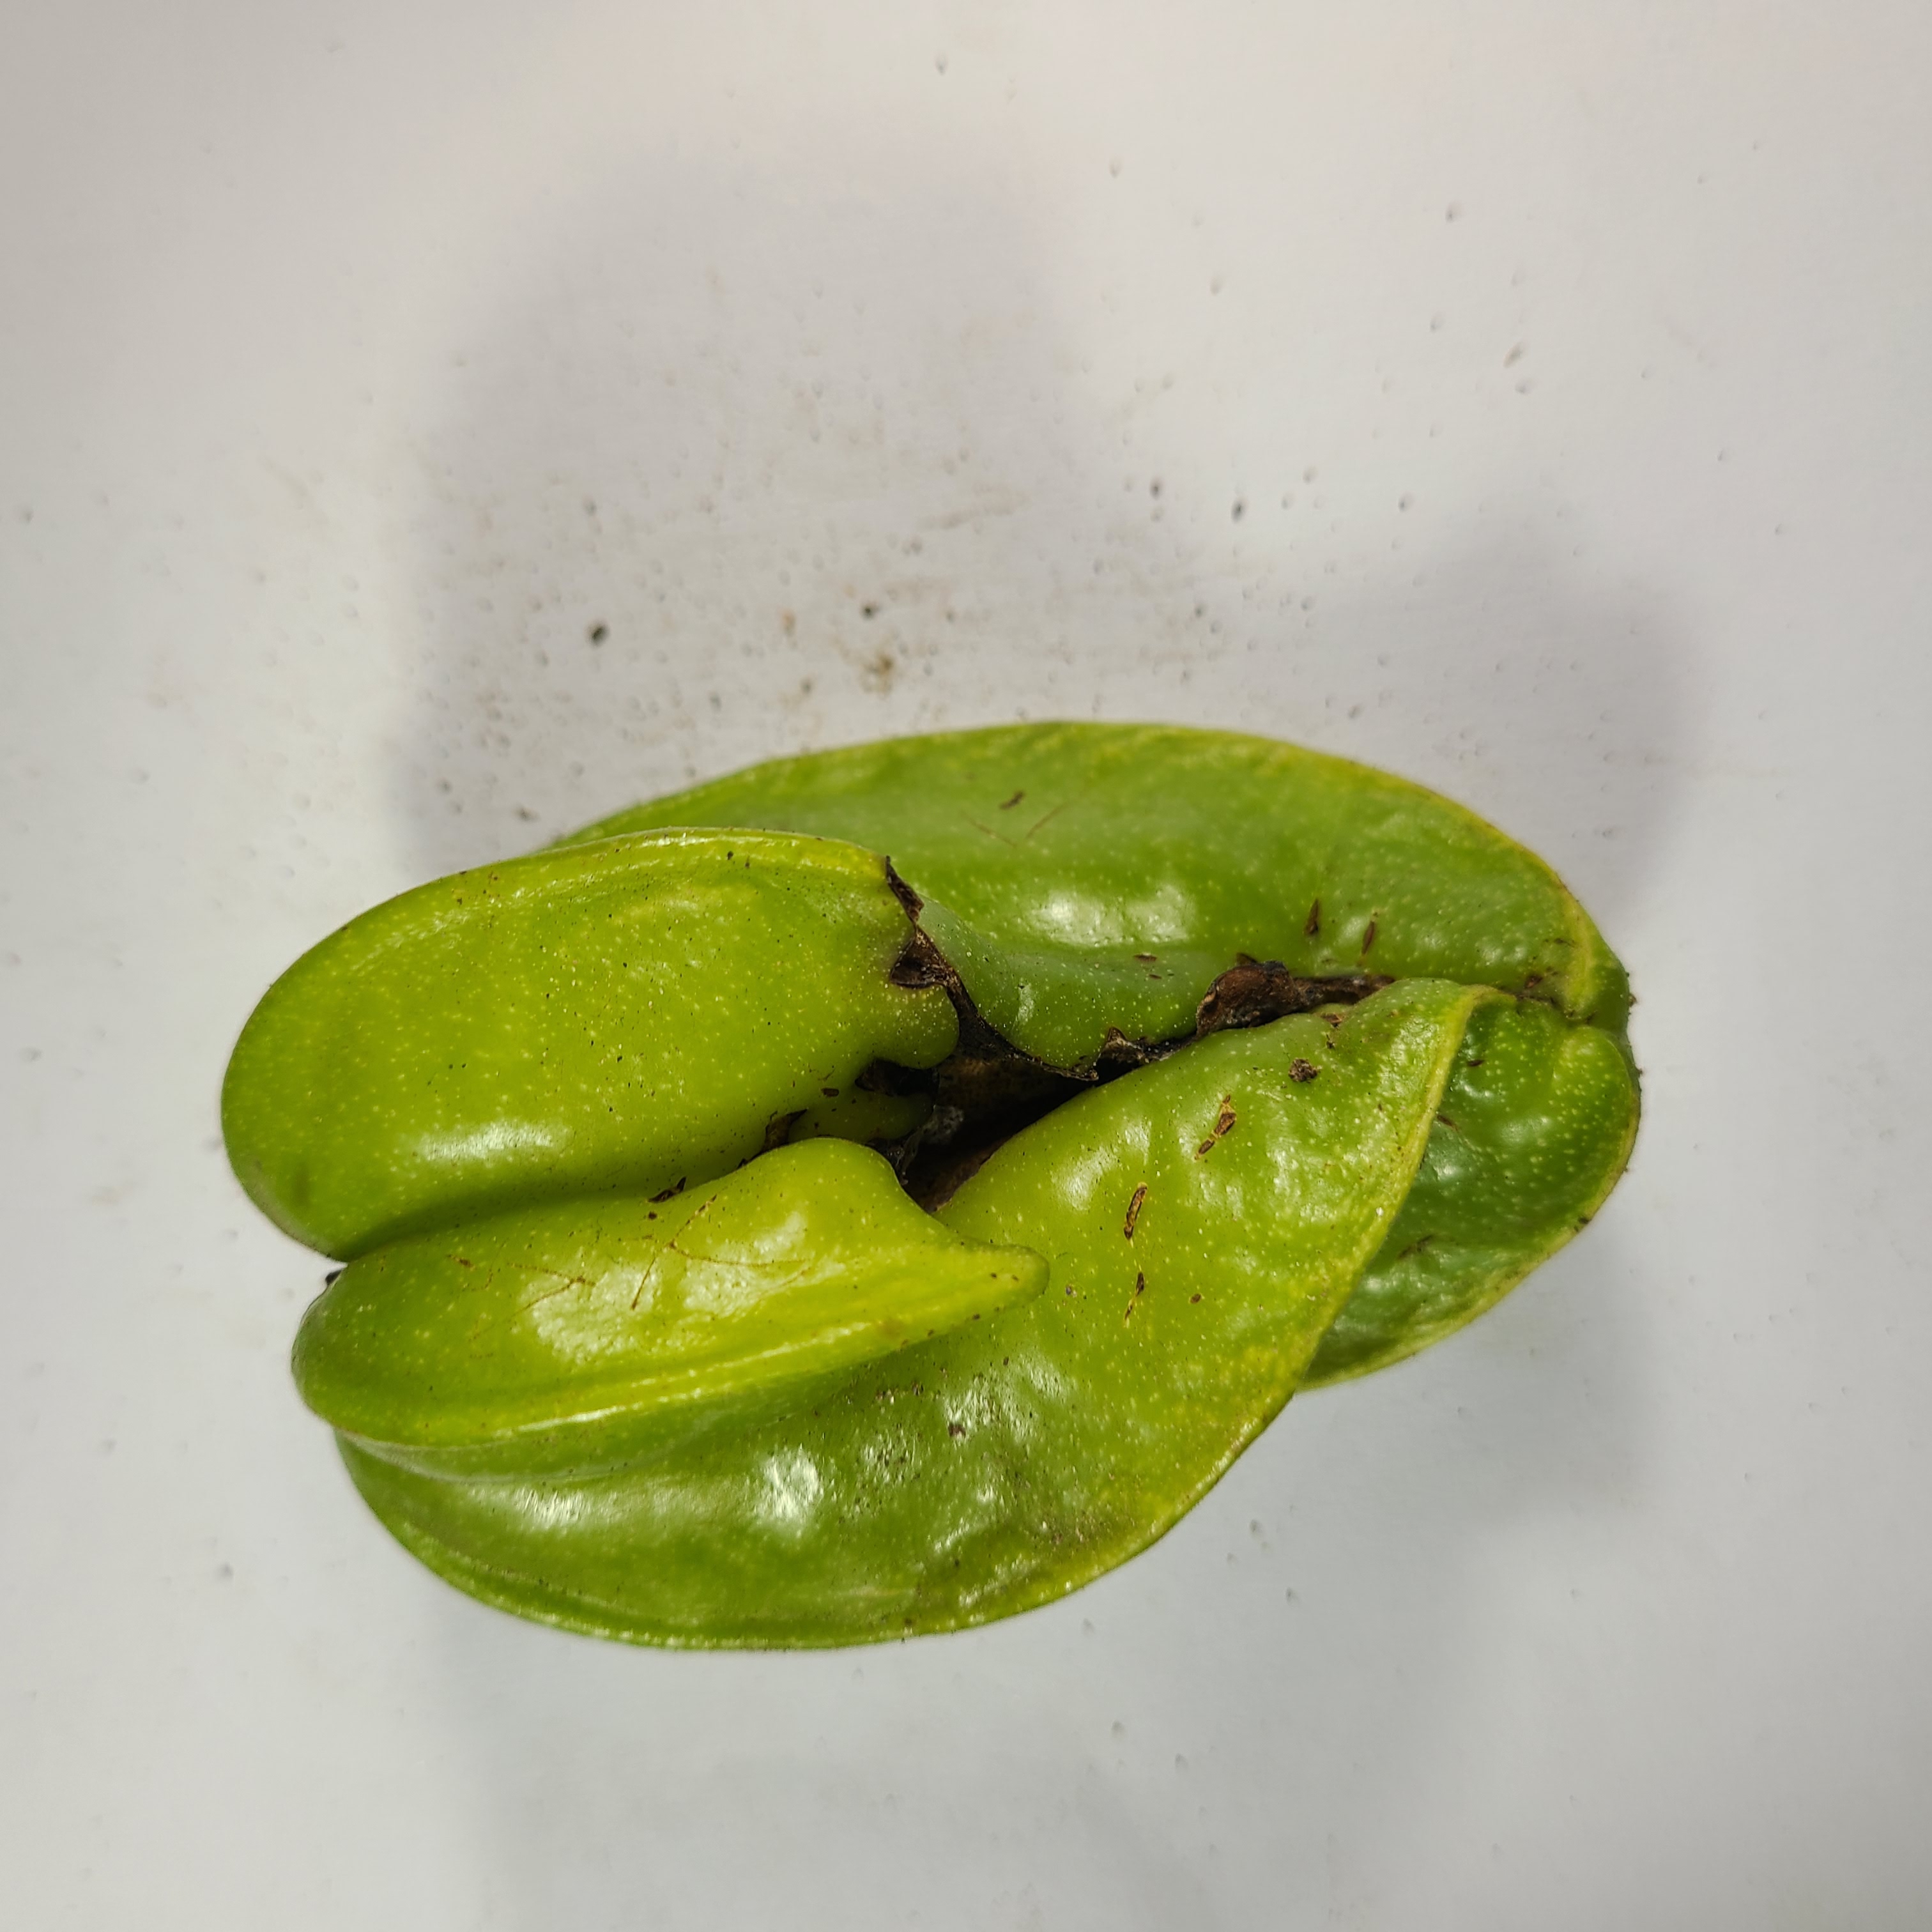
Label: Unhealthy Fruits